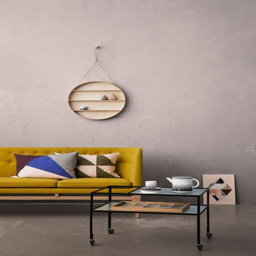
design is incorporating the use of steel as frames and supports for tables , chairs , sofas .